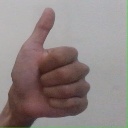
अक्षर: थ